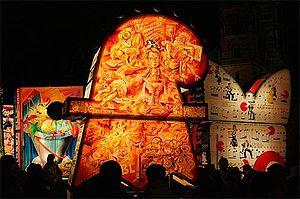
Défilé aux lampions lors du carnaval de Bâle 2005